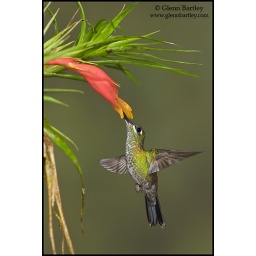
Green-crowned Brilliant (Heliodoxa jacula) feeding at a flower while flying in the Milpe reserve in northwest Ecuador.